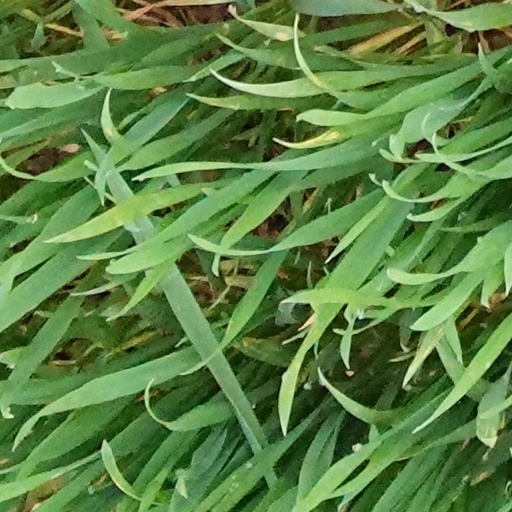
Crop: wheat